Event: Nepal Earthquake
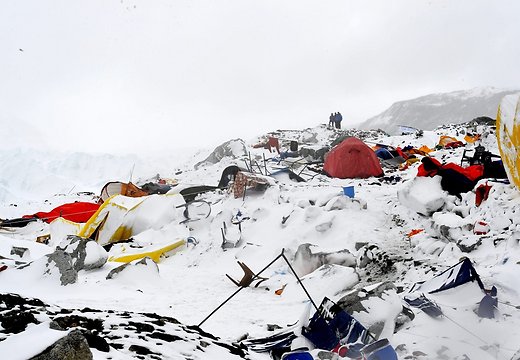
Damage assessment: damage